La Salle University

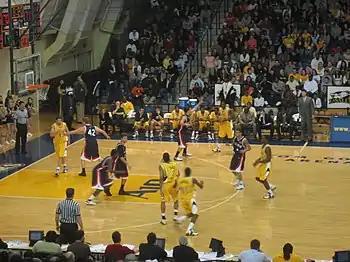
La Salle Explorers men's basketball team playing at Tom Gola Arena in January 2007

La Salle University's 23 varsity sports teams, known as the Explorers, compete in the NCAA's Division I. La Salle is a member of the Atlantic 10 Conference (A-10) and the historic Philadelphia Big 5, an informal association of Philadelphia sports programs. As a member of the Big 5, the Explorers historically played against Temple University, the University of Pennsylvania, Villanova University and Saint Joseph's University at least once a year. Starting in 2023–24, with the retooling of the Big 5 into the Big 5 Classic and the formal addition of Drexel University to the rivalry, La Salle is only guaranteed games with Drexel and Temple, plus one game against one of the other three teams. (The Explorers' two A-10 games against Saint Joseph's are not part of the Classic.) They have won eleven titles. La Salle has sent 16 athletes to the Olympic a total of 22 times. La Salle athletes have won a total of six Olympic medals (four gold, and two bronze) and have appeared in eleven Olympic Games.